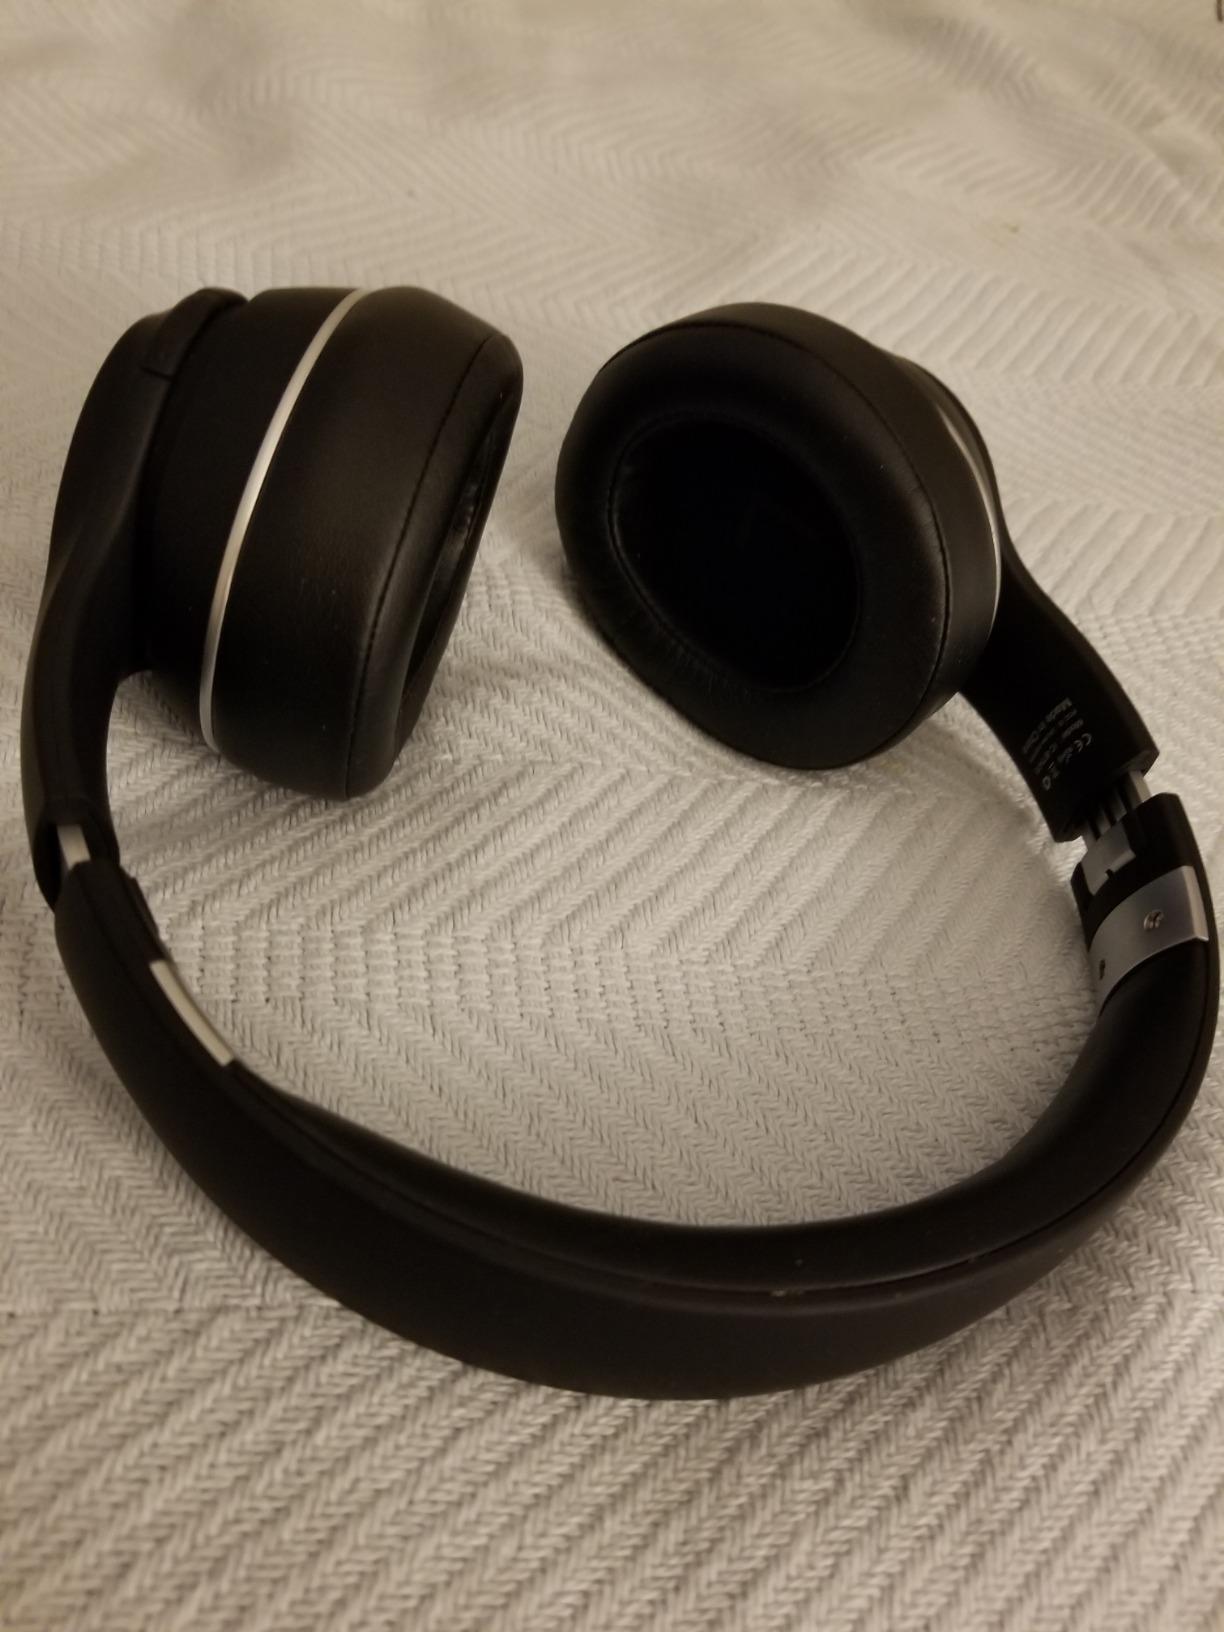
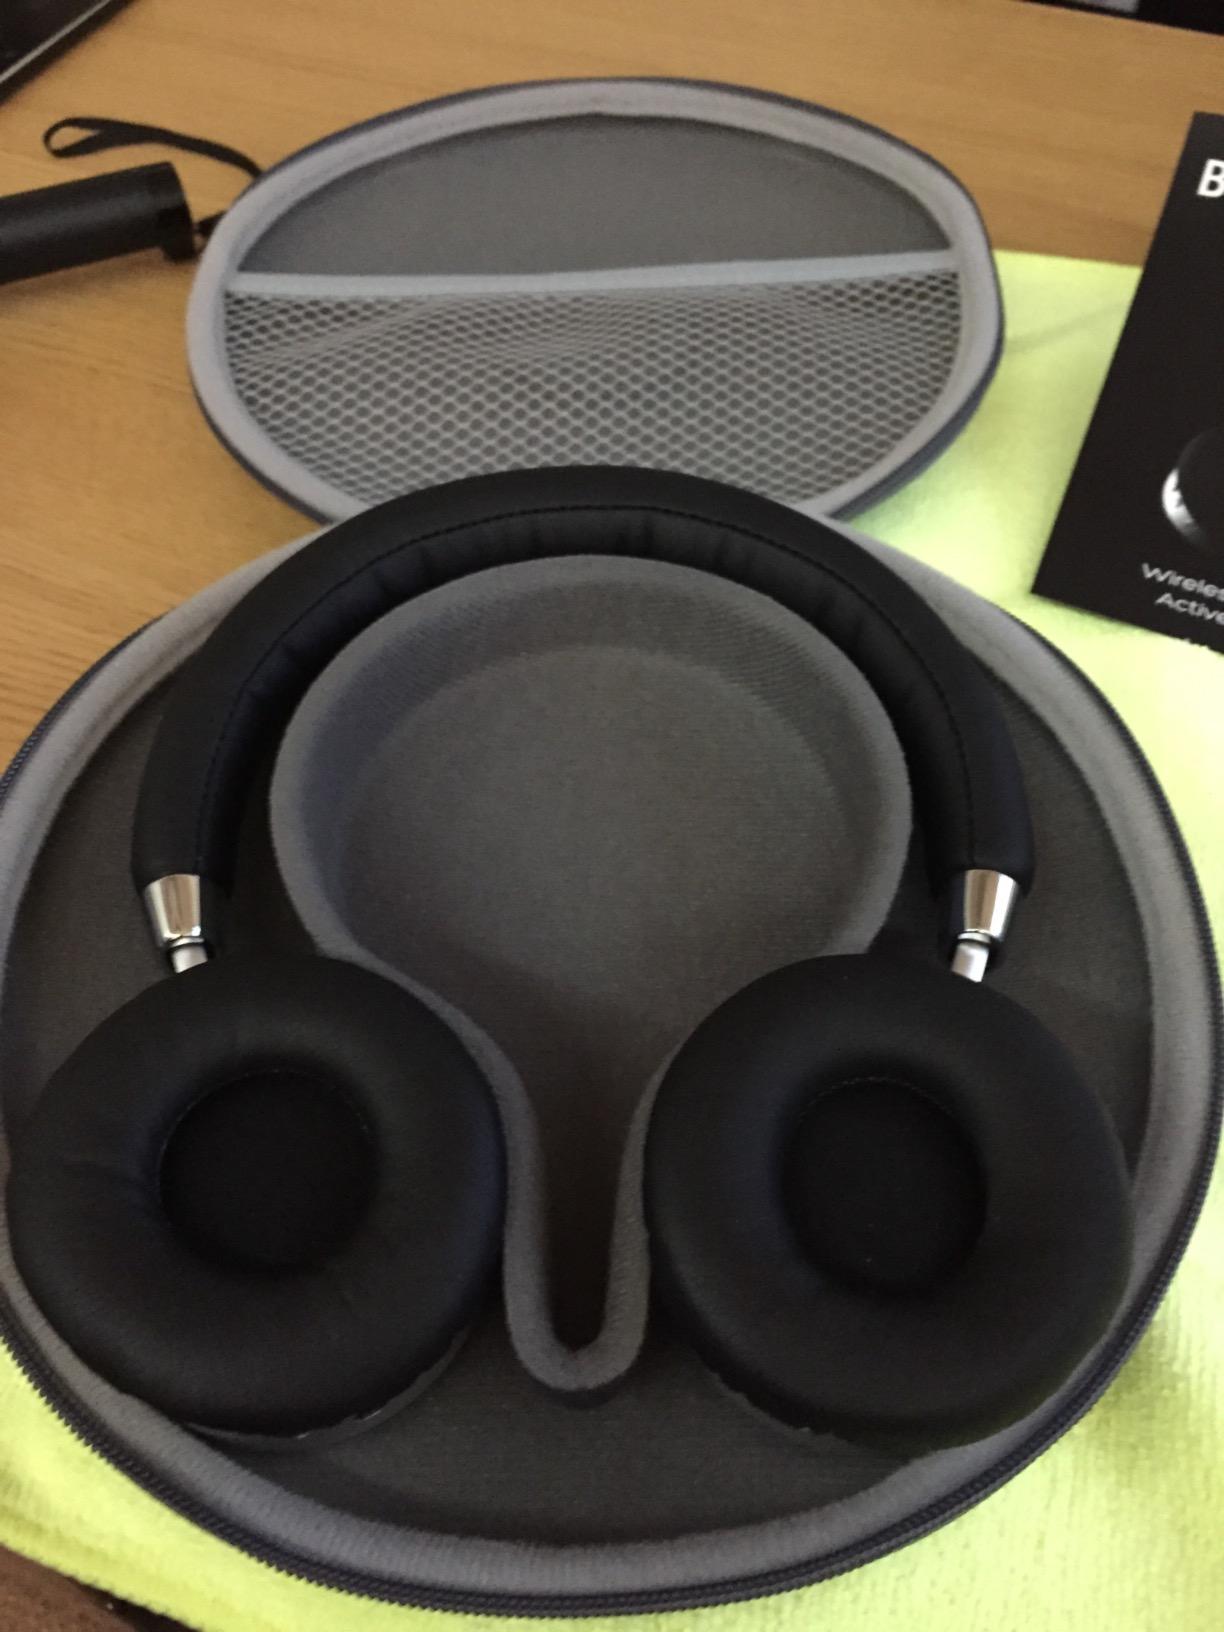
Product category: headphones
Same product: no